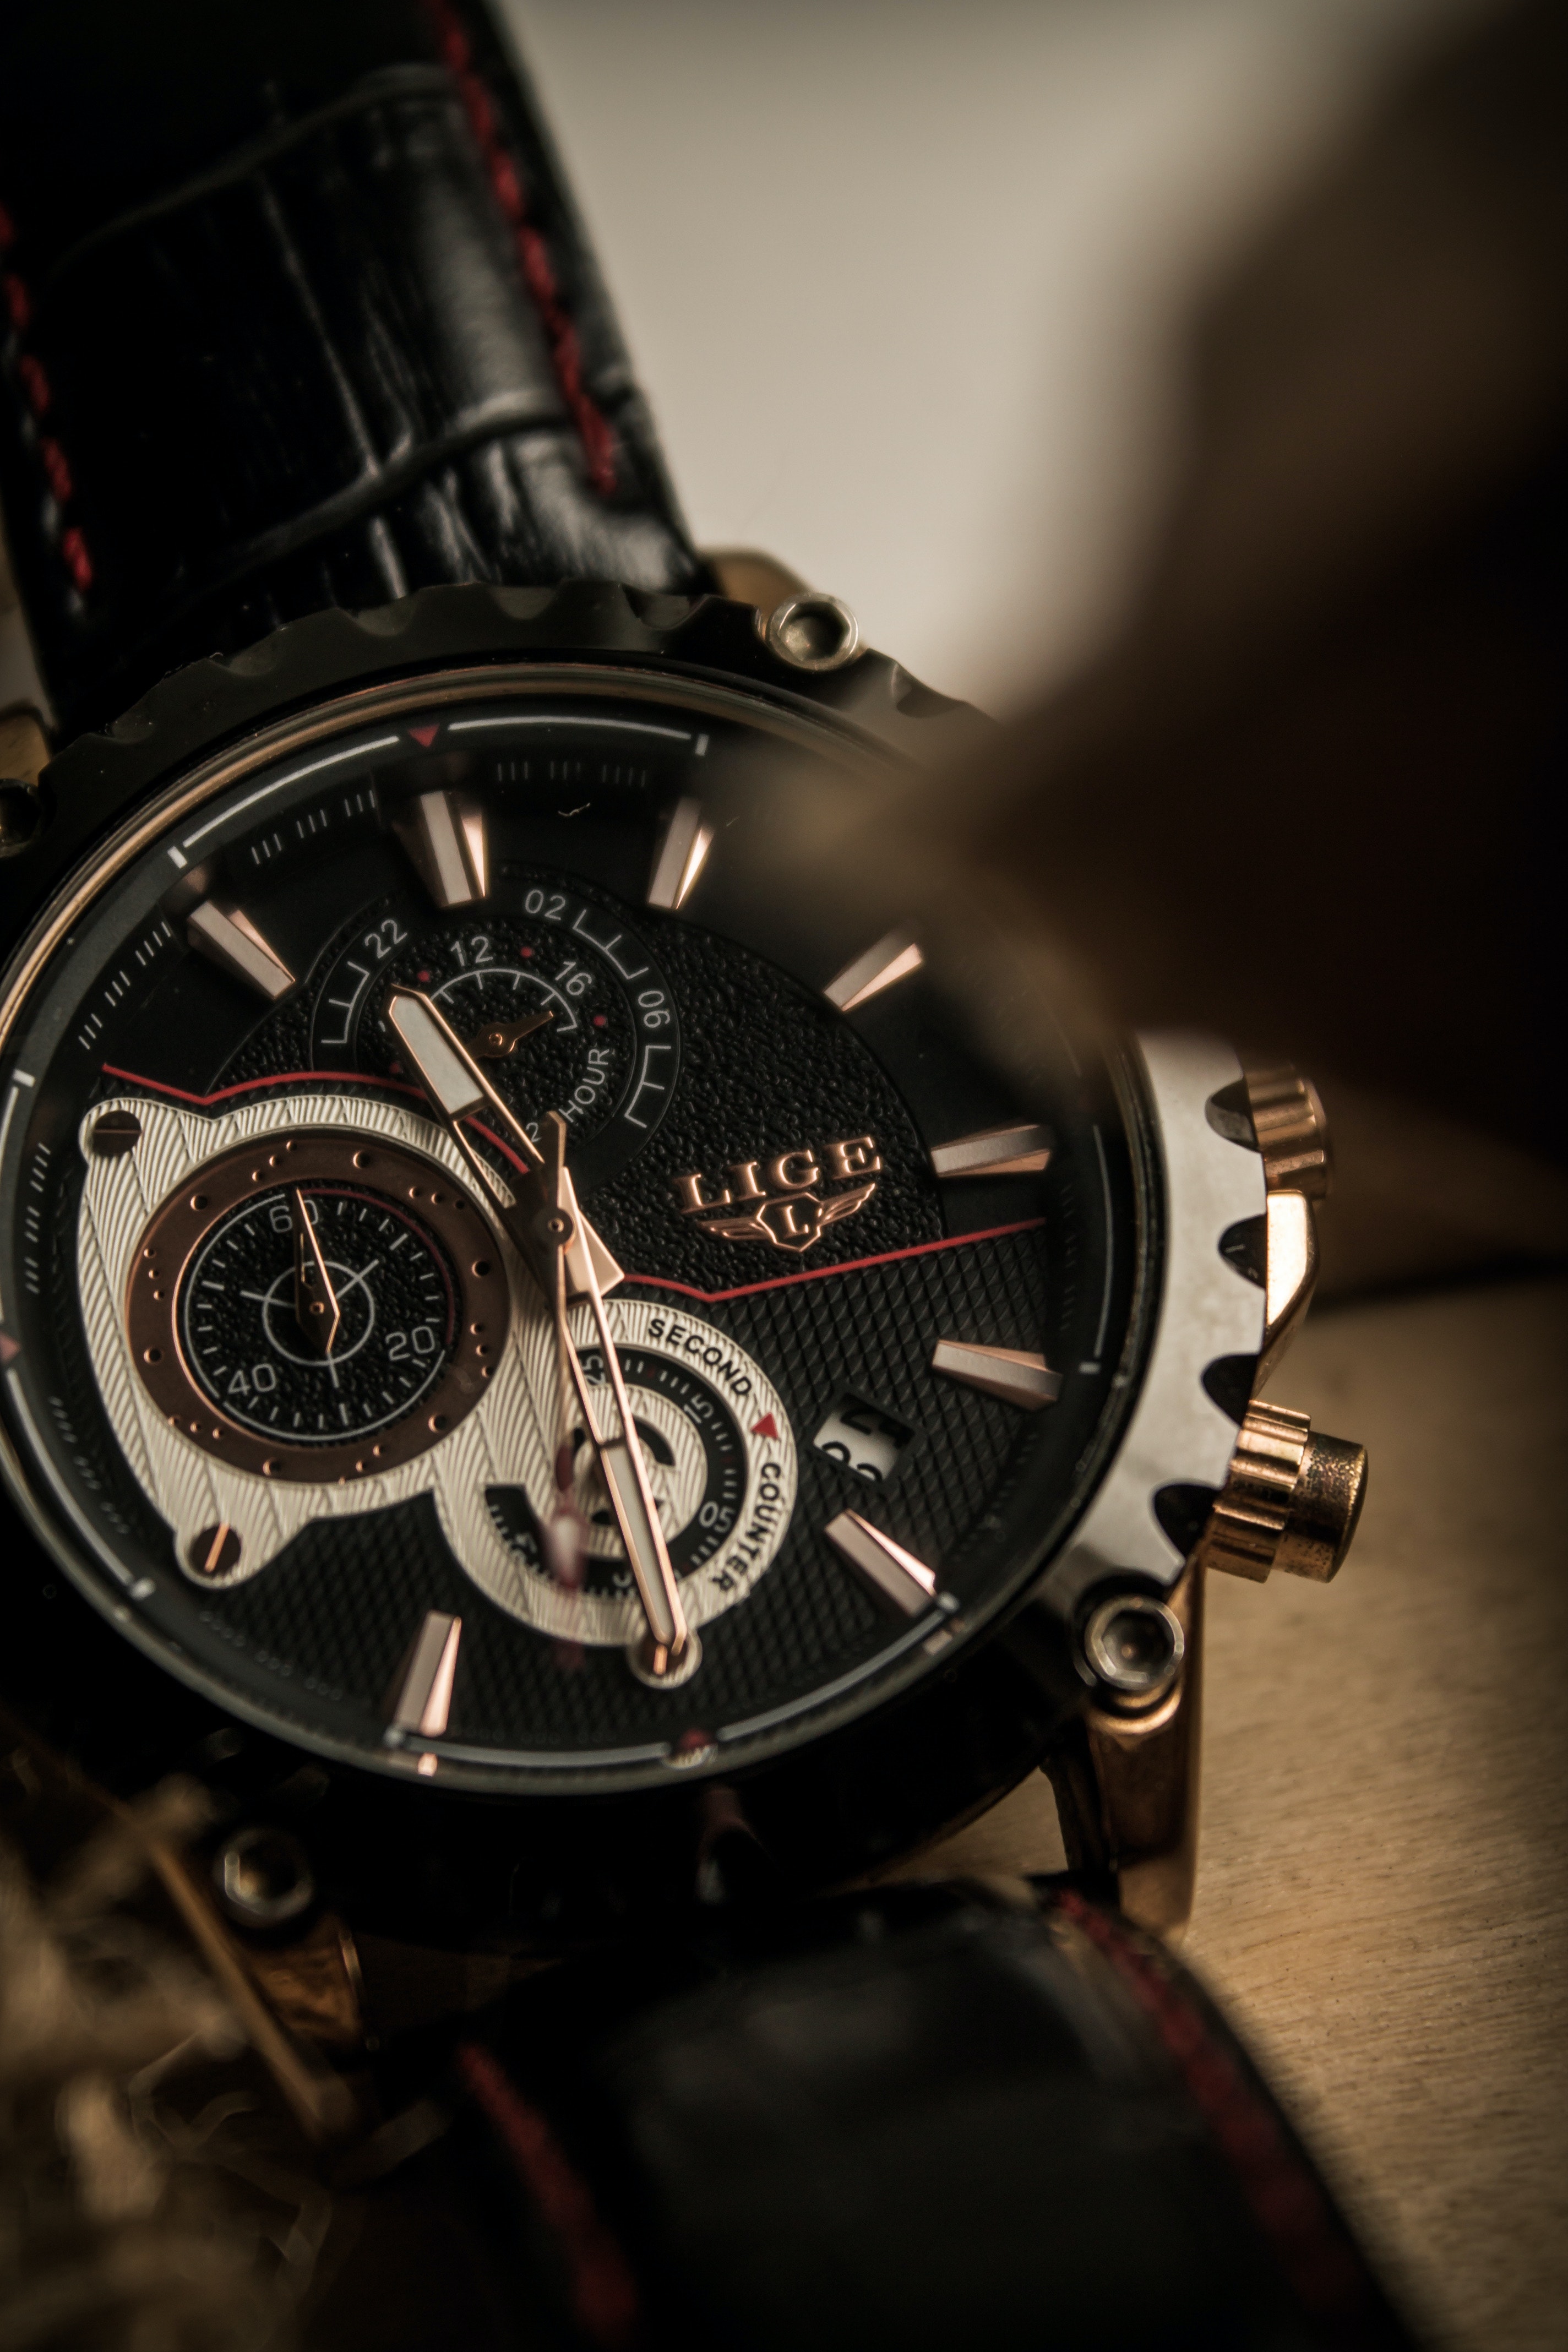
watch, Analog watch, clock, watch accessory, font, silver, Everyday carry, jewellery, wrist, metal, circle, strap, glass, fashion accessory, brand, darkness, steel, nickel, still life photography, titanium, macro photography, number, fashion design, electric blue, home accessories